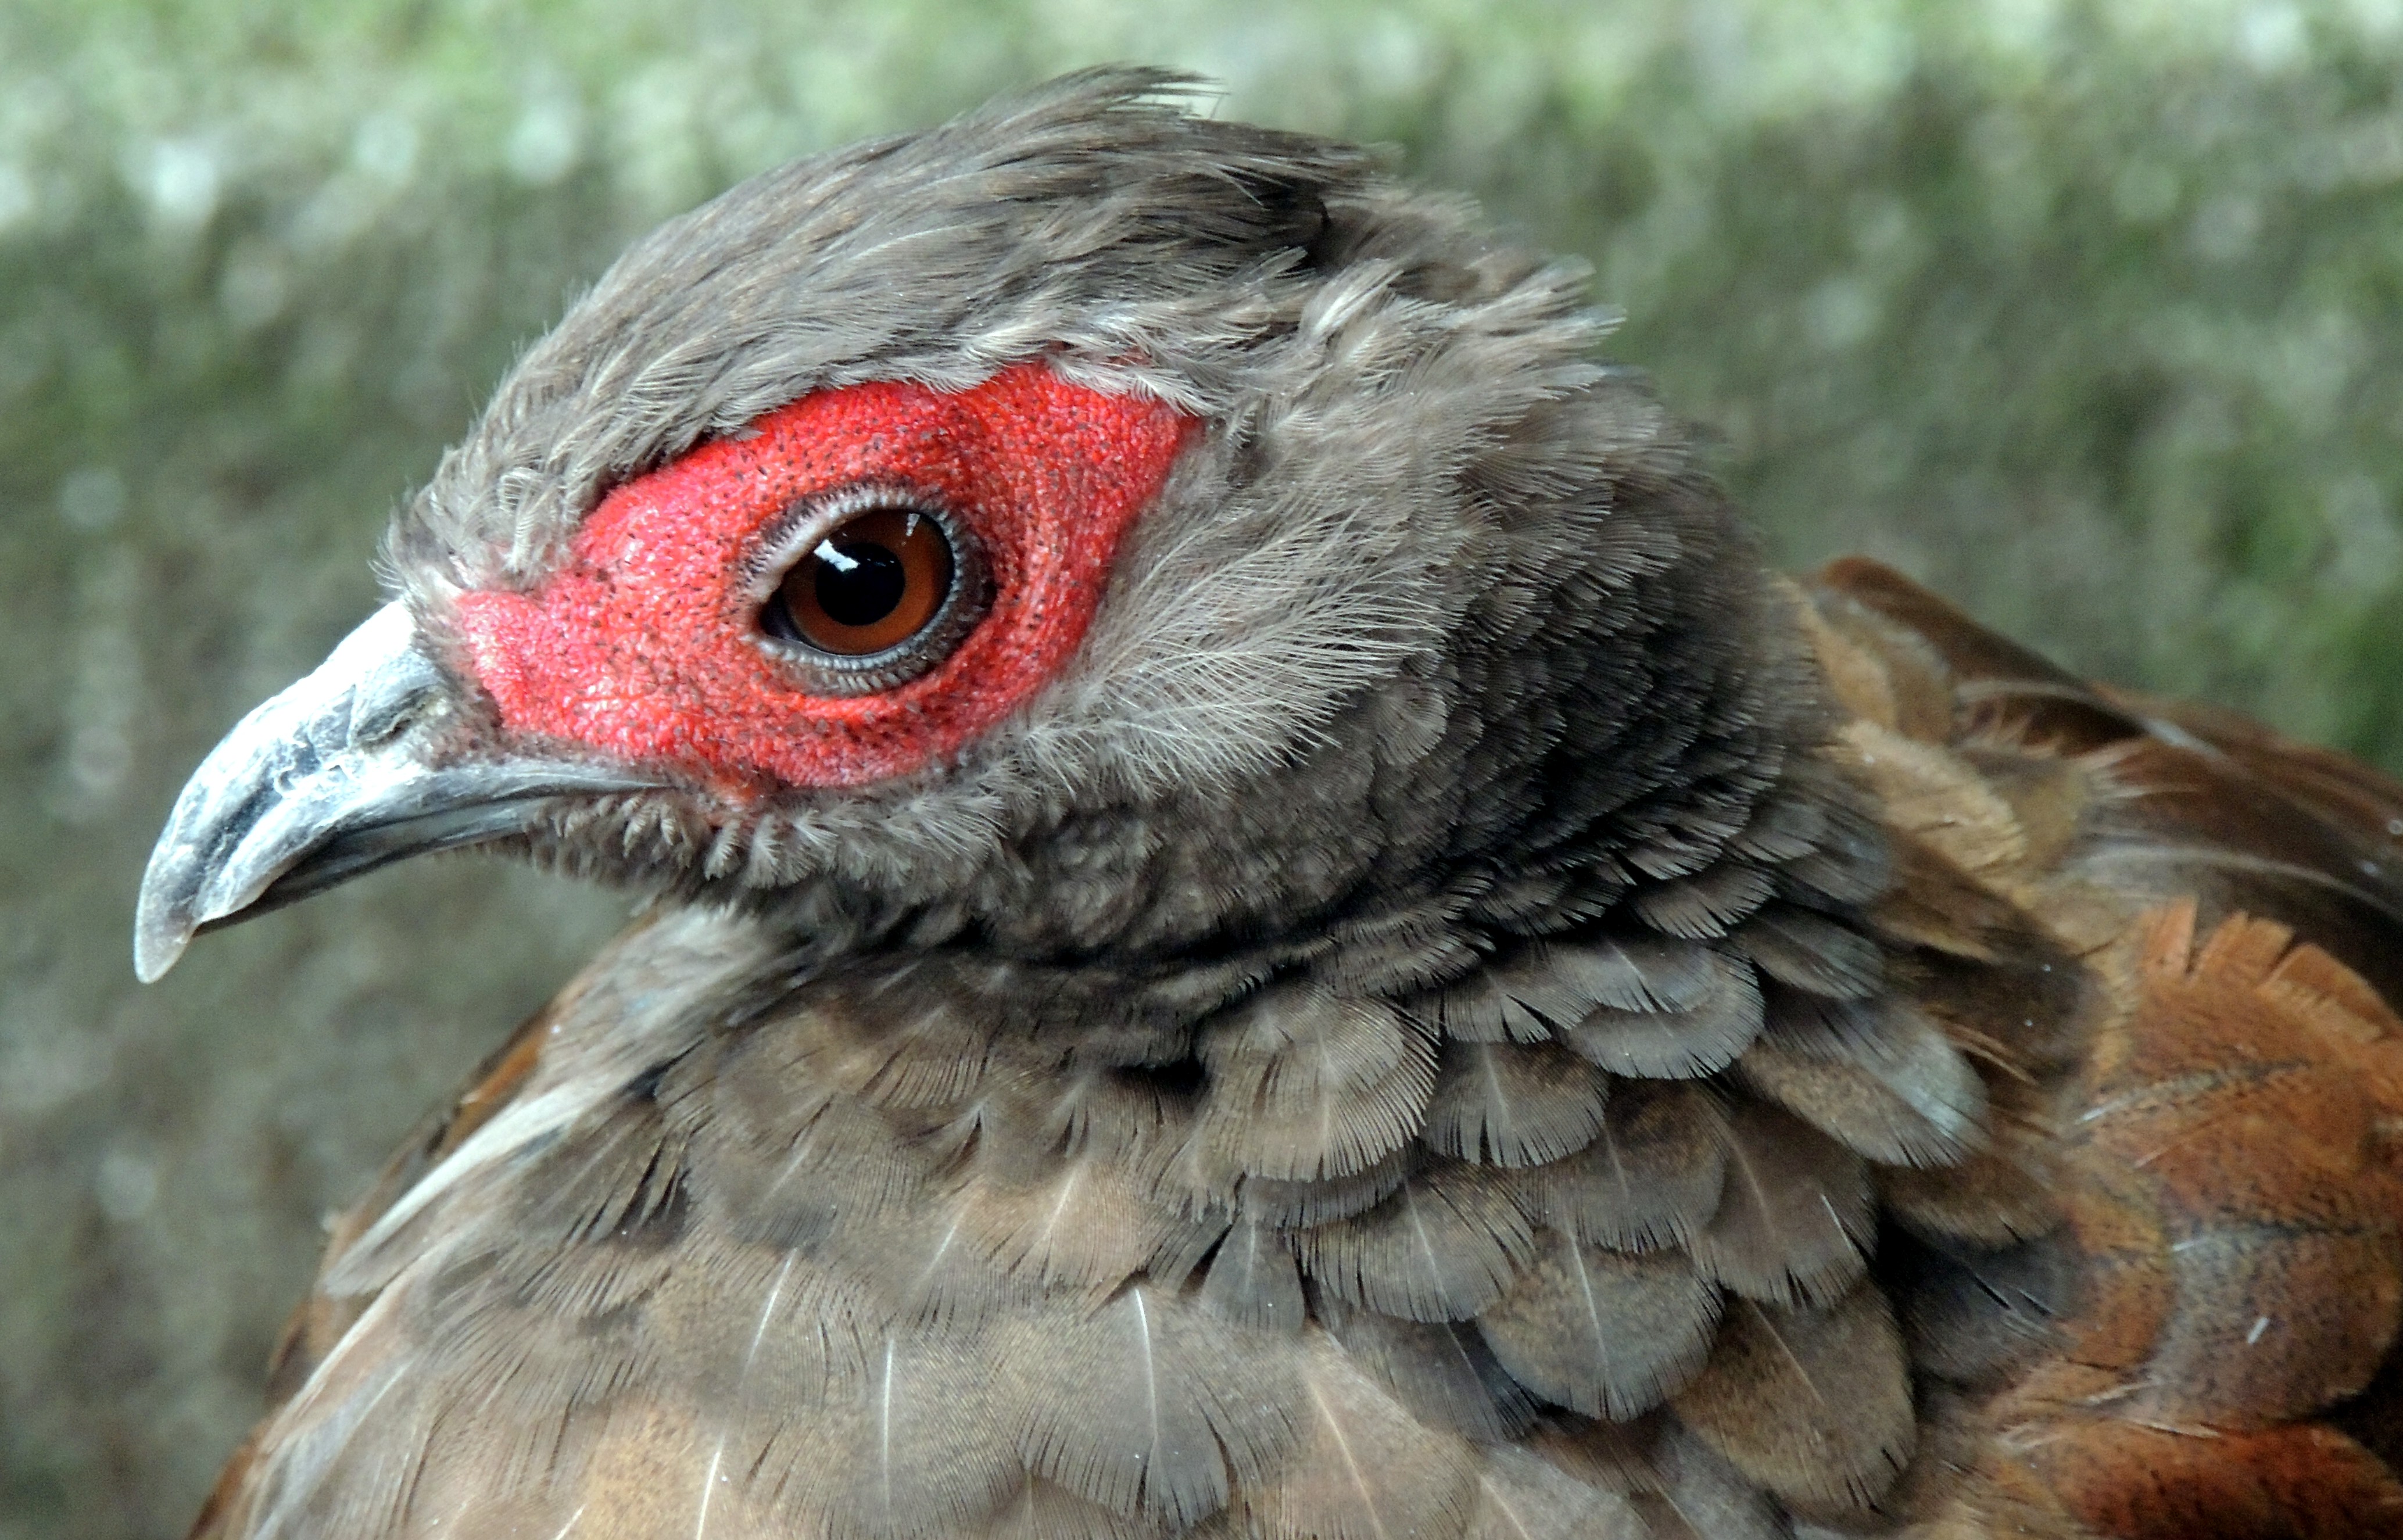
bird, wing, wildlife, beak, fauna, close up, galliformes, vertebrate